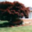
Label: maple_tree